Charles Sturt University

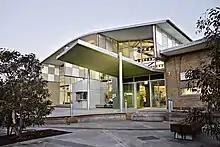
Albury-Wodonga campus

The Albury-Wodonga campus is situated on the border of New South Wales and Victoria. There is a strong focus on environmental science, education, business, and allied health at this campus.